Imperial-Royal Mountain Troops

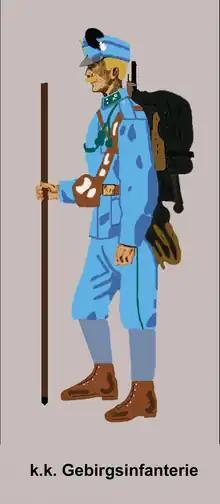
State rifleman in mountain dress after 1908

Battalions and companies were given pack animals. The rifle was replaced by the (shorter) 8mm Mannlicher M 95 carbine. They were issued with additional equipment adapted to the requirements of mountain warfare; including skis, ropes, crampons and ice axes. Regiments were reinforced by a mountain machine gun section of four machine guns which, to improve mobility, could be carried by pack animals or in manportable packs at the highest altitudes. The same applied to the take-apart mountain guns. Portable field stoves ("Schwarmöfen") and heated tents assisted troops to operate in inhospitable conditions.